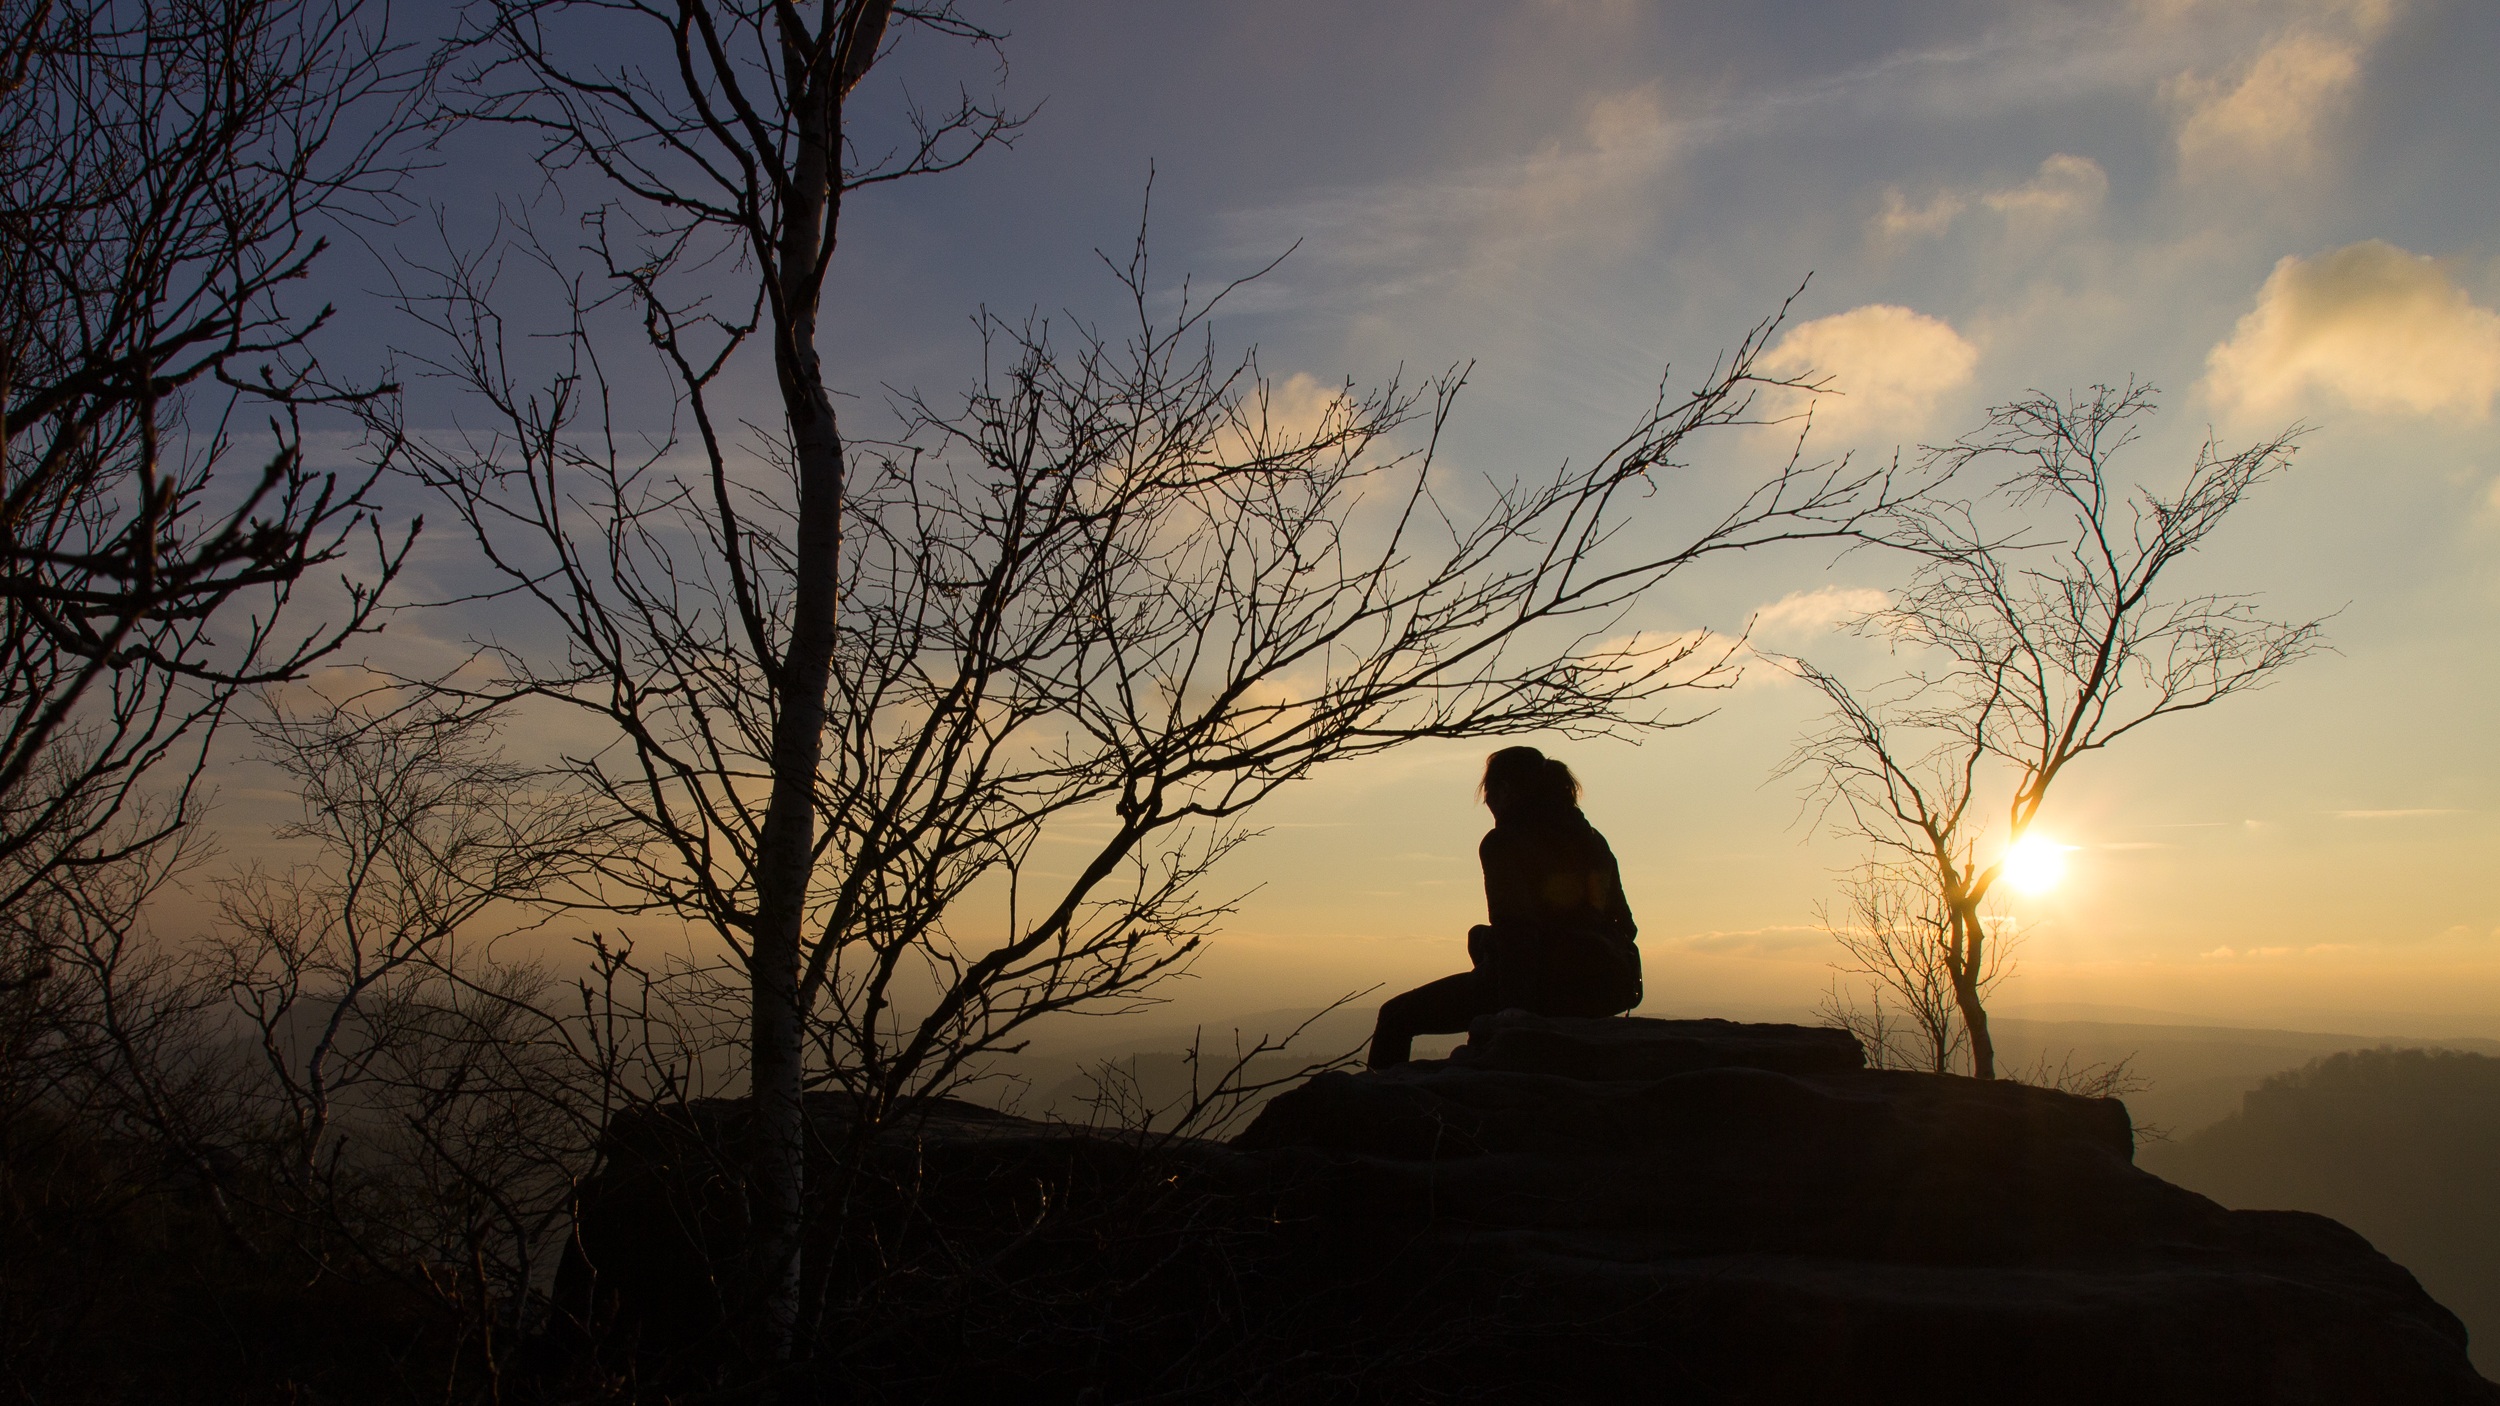
landscape, tree, nature, branch, silhouette, cloud, sky, sun, sunrise, sunset, mist, hiking, trail, sunlight, morning, seat, view, dawn, atmosphere, dusk, evening, relax, hike, weather, darkness, rest, sit, hiking shoes, trekking, mountains, outlook, wait, break, wanderer, resting place, click, saxon switzerland, rest pause, go out, lily stone, atmospheric phenomenon, woody plant